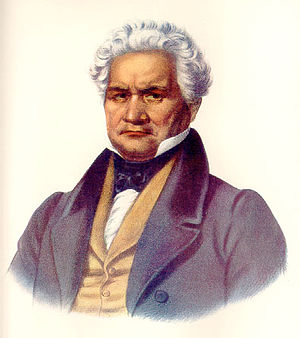
Major Ridge
Major Ridge, maleri af Charles Bird King, 1834.
Major Ridge også kaldet Pathkiller d. 2. var en cherokesisk leder og høvding. Major Ridge var én af de mest betydningsfulde ledere for stammen fra begyndelsen af 1800-tallet til sin død i 1839, og måske den leder, der fik størst betydning for hele stammens skæbne. Sammen med to andre høvdinge, Charles R. Hicks og James Vann udgjorde han det såkaldte Cherokesiske Triumvirat.